Bodowyr

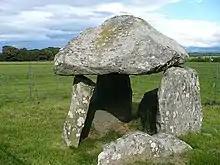
Bodowyr Burial Chamber

Bodowyr Burial Chamber is a Neolithic burial chamber made of a few large stacked stones (also known as a dolmen or a passage grave) in a farmer's field on the north Wales island of Anglesey. It is located at Bodowyr Farm, east of Llangaffo, off the B4419 road.